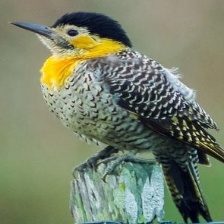
Species: CAMPO FLICKER
Scientific name: COLAPTES CAMPESTRIS